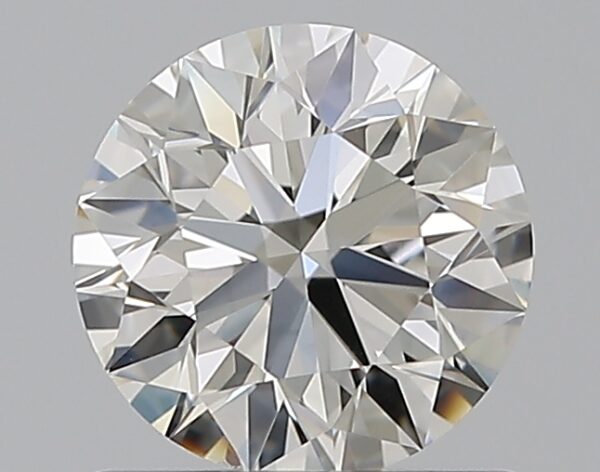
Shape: round
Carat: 0.8
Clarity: VS2
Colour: G
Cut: EX
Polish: EX
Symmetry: EX
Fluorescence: N
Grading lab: GIA
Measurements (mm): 5.9 x 5.93 x 3.7